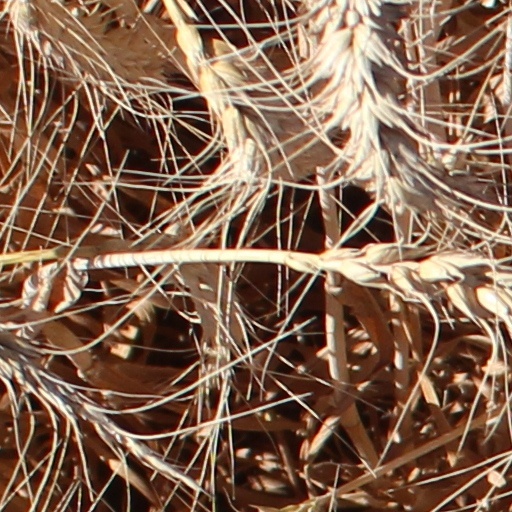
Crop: wheat